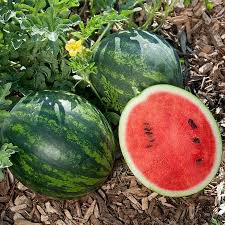
Label: Watermelon